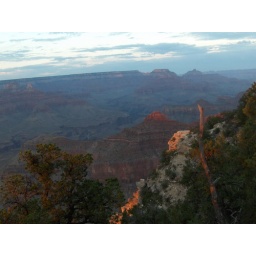
Not quite the revered grand canyon sunset...the clouds got all in the way :(